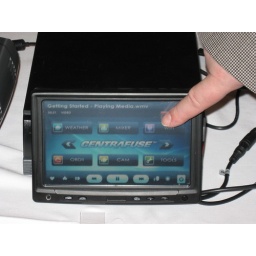
Jim Fuller of ACS in Akron shows the touch screen of his custom built media centers for the car